William Egerton

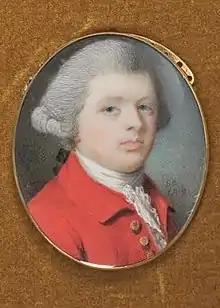
William Tatton (Egerton), 1769 portrait by Samuel Cotes

William Egerton (originally William Tatton; 1749–1806) was an English politician and a member of the Egerton family.